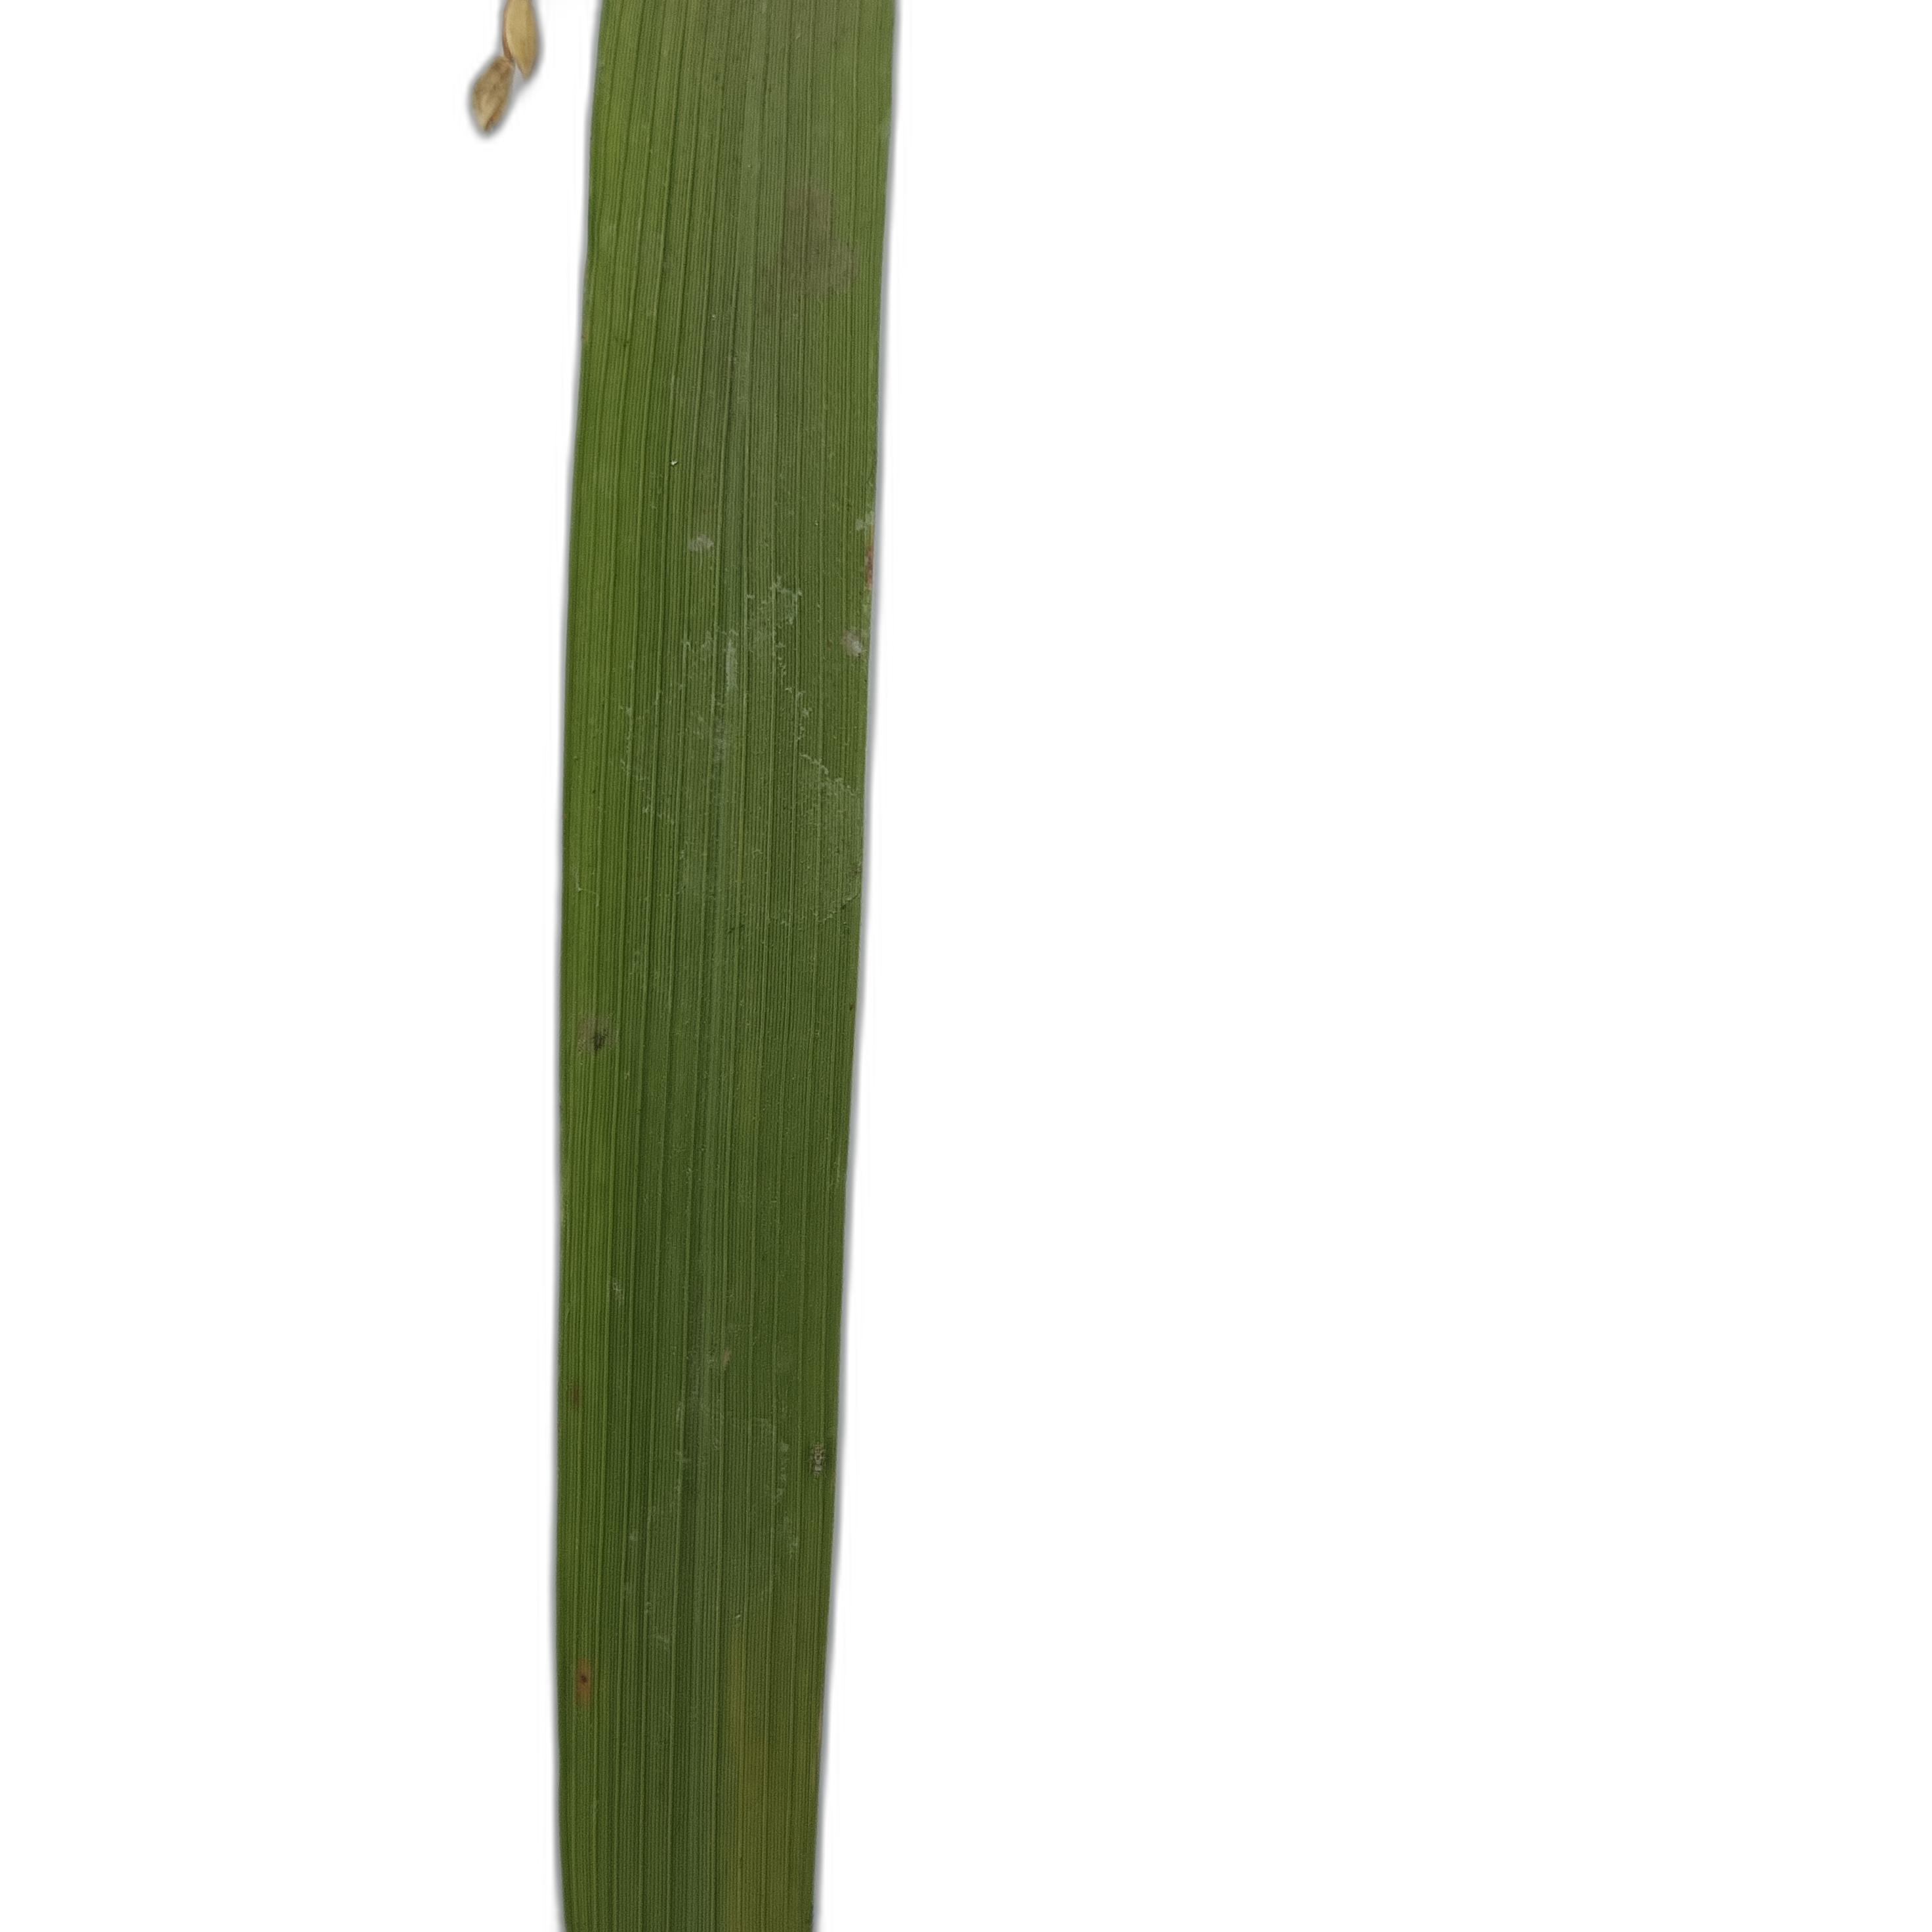
Label: Healthy